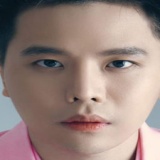
ca sĩ Trịnh Thăng Bình